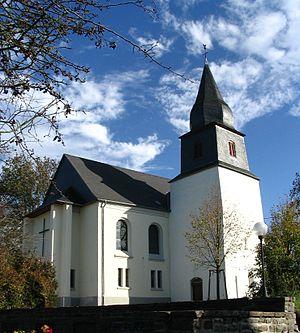
Würrich est une municipalité du Verbandsgemeinde Kirchberg, dans l'arrondissement de Rhin-Hunsrück, en Rhénanie-Palatinat, dans l'ouest de l'Allemagne.